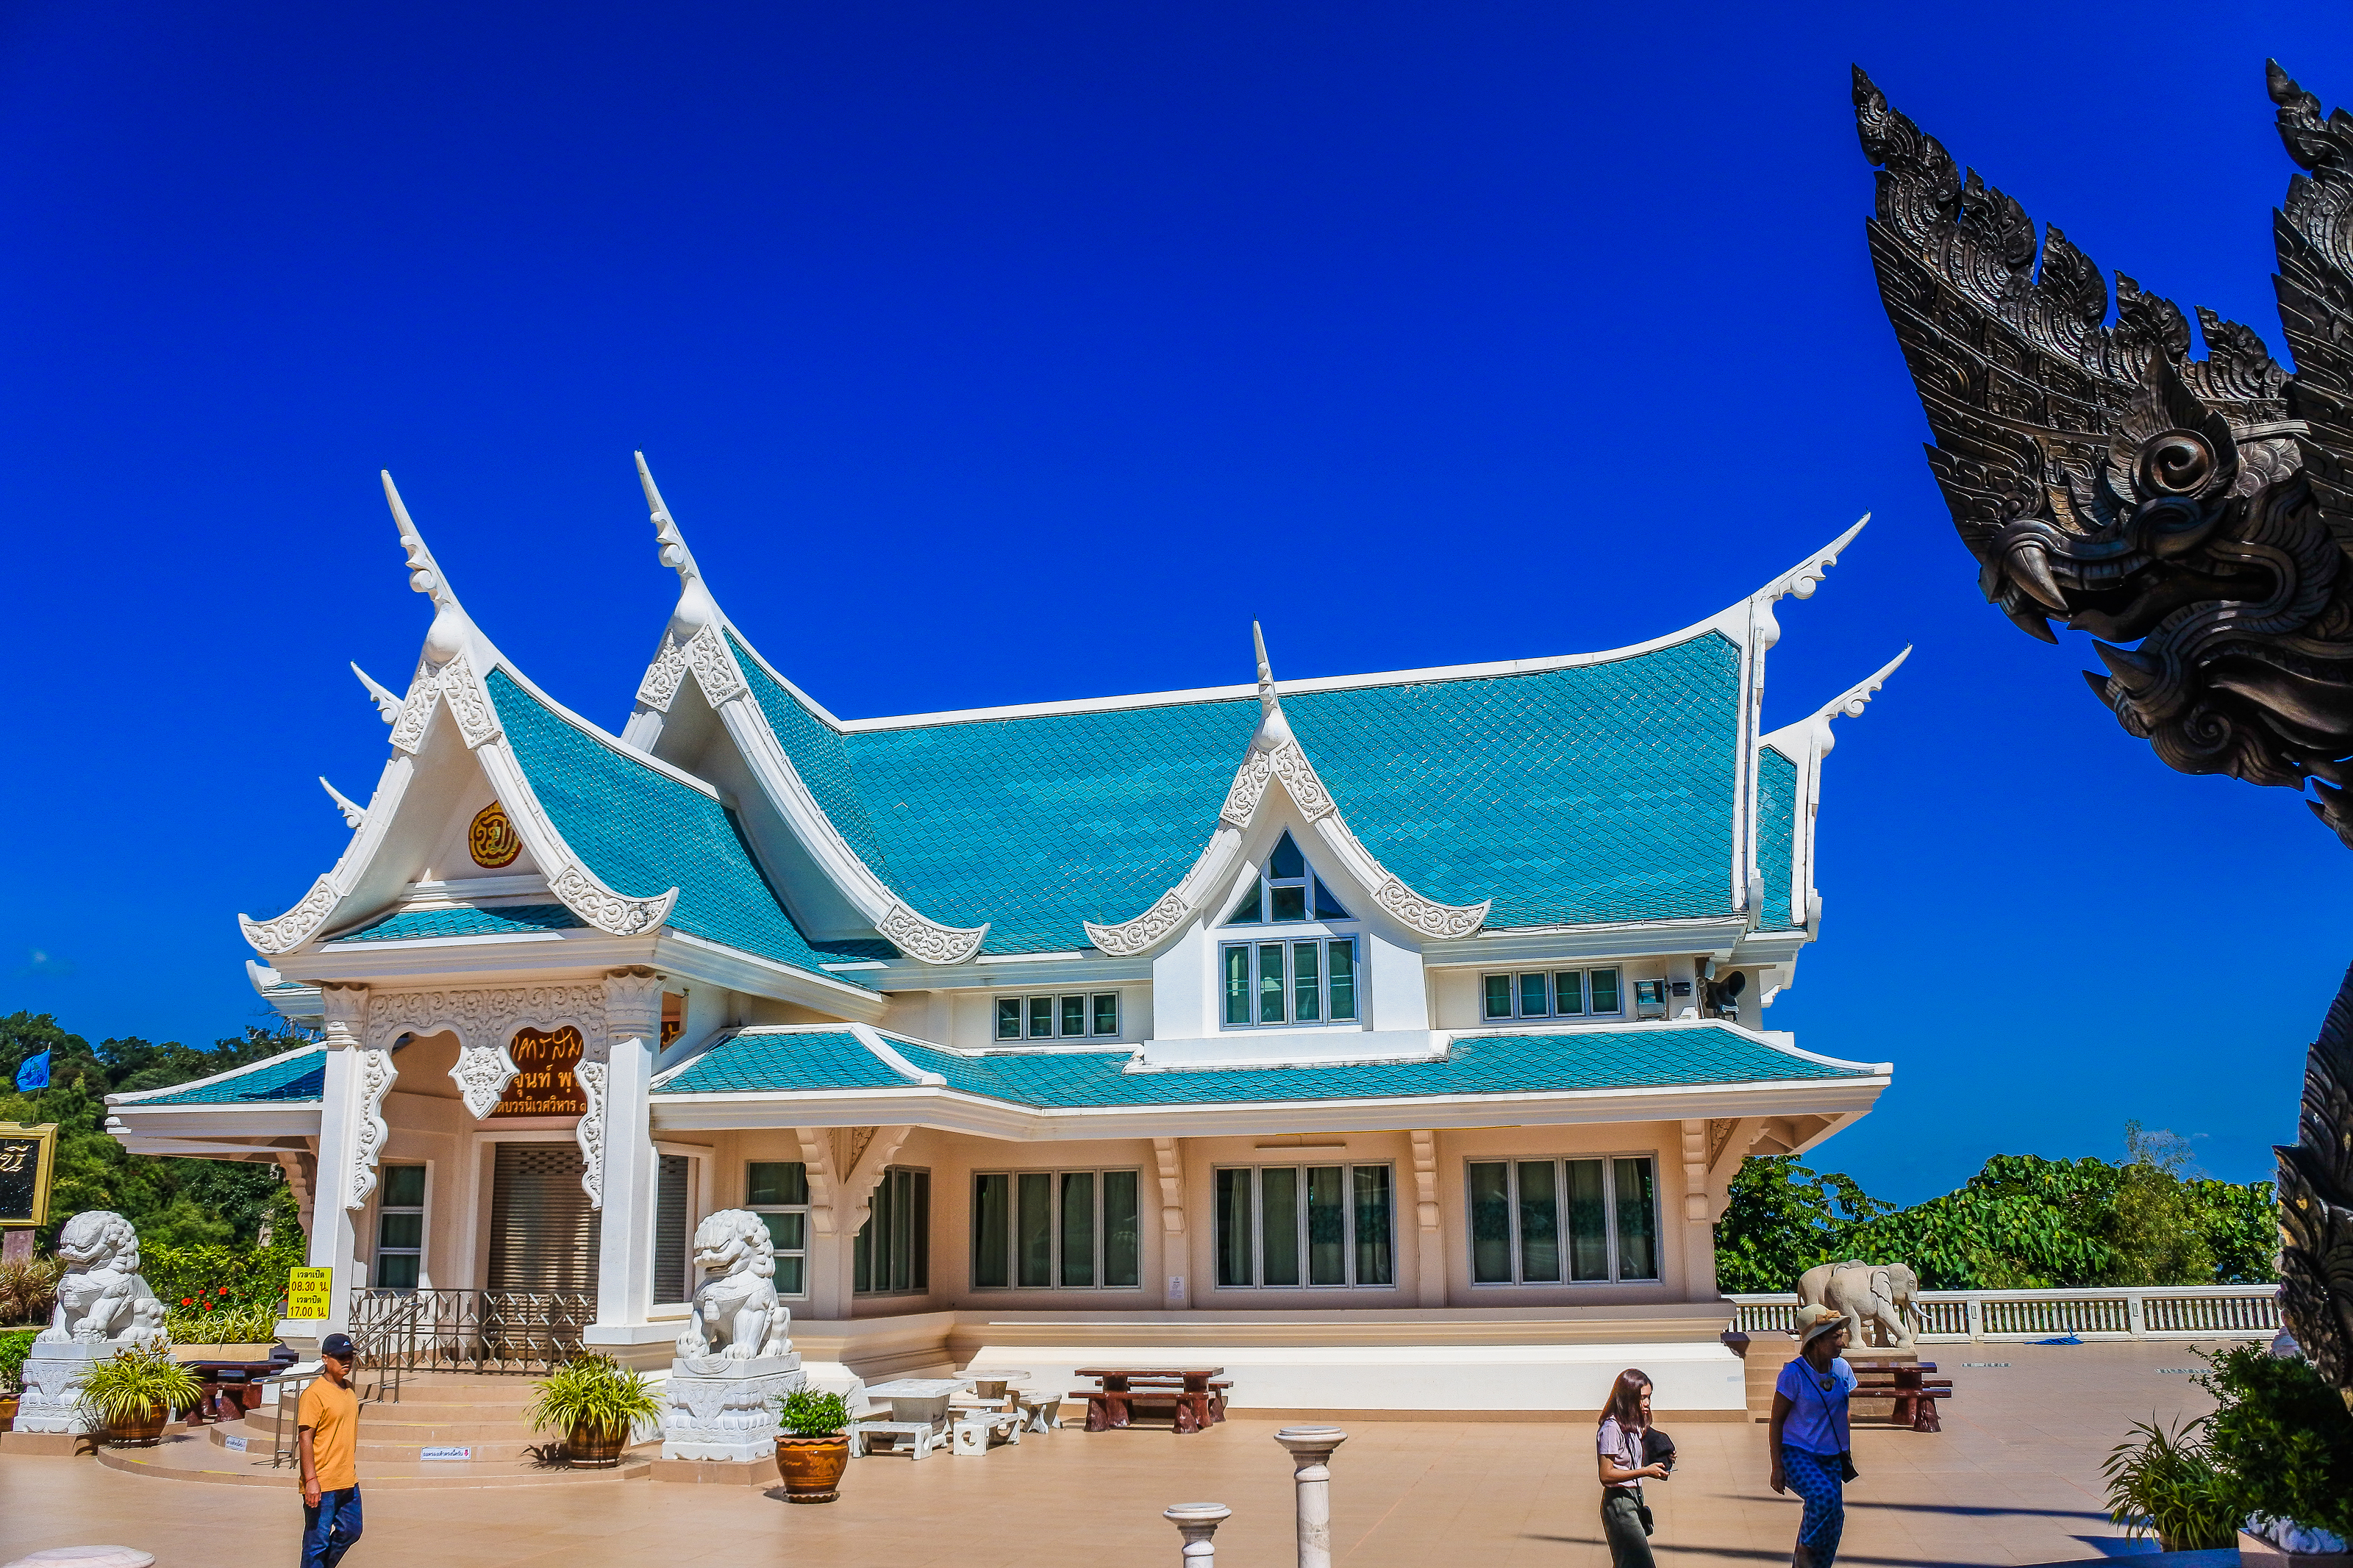
kon, building, design, thailand, udon, decoration, architecture, art, udonthani, old, texture, thai, abstract, wat, buddhism, ancient, religion, pa, background, culture, buddhist, temple, thani, phu, travel, landmark, sky, chinese architecture, place of worship, tourism, palace, tourist attraction, house, leisure, vacation, shrine, facade, pagoda